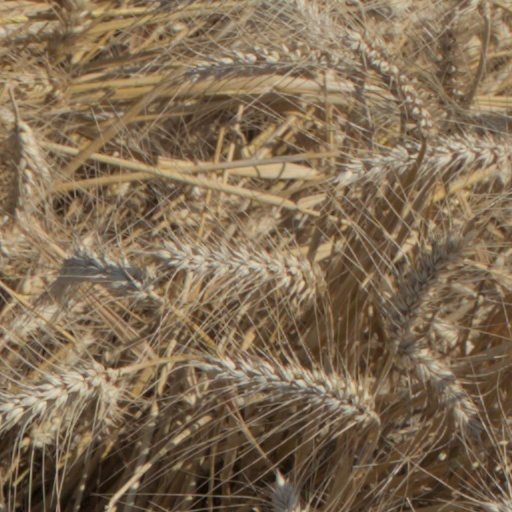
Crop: wheat